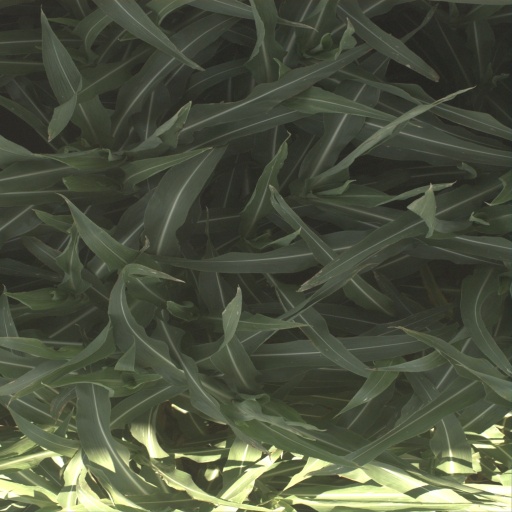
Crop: sorghum